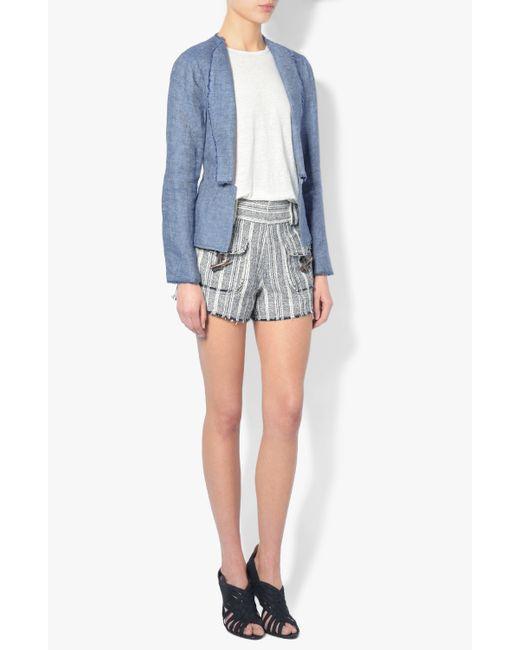
Sommerstil, Shorts, weiße Bluse und eine dünne Jacke